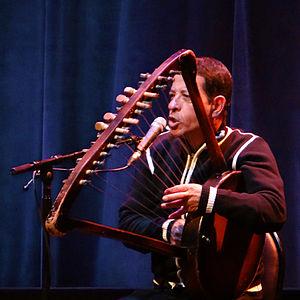
La simsimiyya aussi appelée ṭambūra, tanpora ou tanburah, est un instrument de musique à cordes soudano-égyptien réapparu au début du XXᵉ siècle.